1934 24 Hours of Le Mans

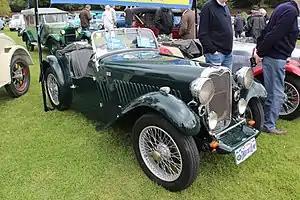
Singer Nine Le Mans

As well as the two 1.5-litre Singers, there were a further four 972cc versions entered. The engine had been developed and could put out almost 40 bhp. Two works entries (for Stan Barnes’ brother Donald with journalist Tommy Wisdom, and Norman Black/Roddy Black)were supported by two other privateer efforts. MG also had small-engine entries in the 1-litre class. The Midget PA was the successor to the J2 model. The new 847cc engine put out 36 bhp and with it strengthened chassis the car could get up to 120 kp/h (75 mph). Two were entered (including one by female hillclimb racer Anne-Cécile Rose-Itier) as well as a J4 model.